Claes Loberg

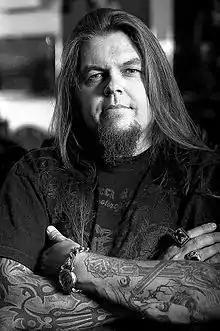

Claes J M Loberg (21 January 1970 - 15 June 2023) was a Swedish born Australian technology entrepreneur and designer who founded the music streaming and downloading service Guvera. in 2008, and Zero Party Deep Data Platform, Bounty Media in 2019, funded by SOSV in Singapore. In June 2023, Loberg died from a sudden aortic dissection.